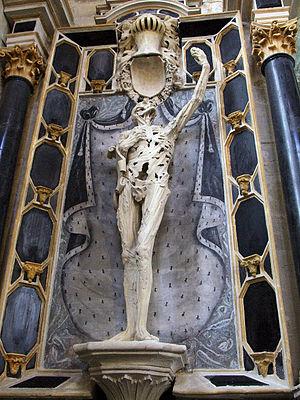
Bar-le-Duc - Eglise Saint-Etienne - Le Transi
Ligier Richier, né vers 1500 à Saint-Mihiel, mort à Genève en 1567, est un sculpteur lorrain du début de la Renaissance. Attaché à la cour de Lorraine et de Bar, il a réalisé plusieurs œuvres majeures conservées dans les départements de la Meuse et de Meurthe-et-Moselle.
L'église Saint-Étienne est une église située à Bar-le-Duc dans le département de la Meuse en région Lorraine.
René de Chalon latinisé en Renatus de Châlon, prince d'Orange, comte de Nassau et seigneur de Bréda, succéda en 1540 à l'inamovible comte de Hoogstrate comme stathouder pour Charles Quint des comtés de Hollande et de Zélande, ainsi que de la temporalité d'Utrecht; après la reconquête du duché de Gueldre, en 1543, il fut également investi de ce gouvernement.
Un transi, dans l'art funéraire de la fin du Moyen Âge et de la Renaissance, est une sculpture représentant un mort. Le terme transi, du verbe transir, signifie étymologiquement « aller, passer au-delà », c'est-à-dire mourir, de la même façon que le plus moderne trépassé. Contrairement au gisant représentant un personnage couché et endormi, dans une attitude béate ou souriante, le transi représente le défunt de façon réaliste, nu, voire en putréfaction. De façon exceptionnelle, le transi de René de Chalon, dans l’église Saint-Étienne à Bar-le-Duc, sculpté par Ligier Richier, est debout, tendant son cœur à pleine main vers le ciel.